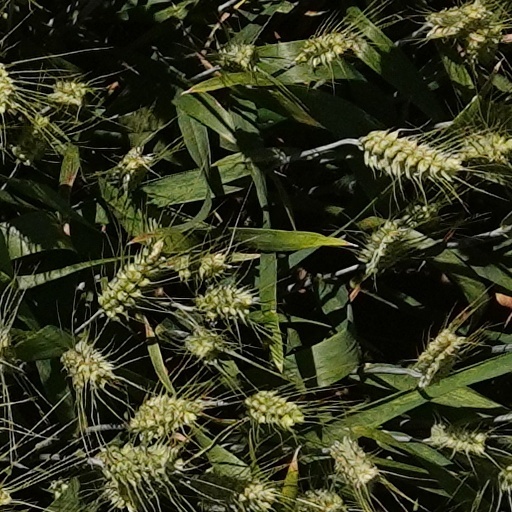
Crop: wheat